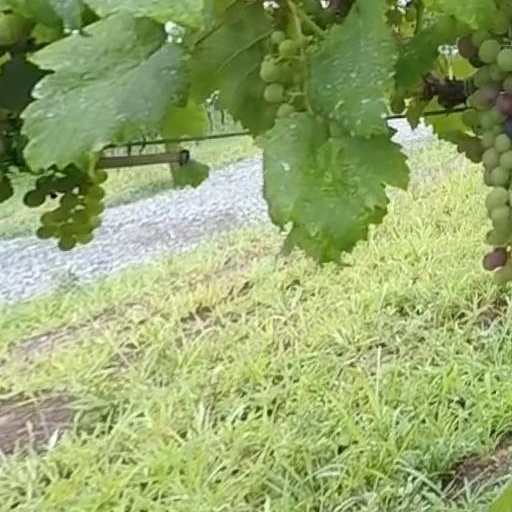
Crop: grape